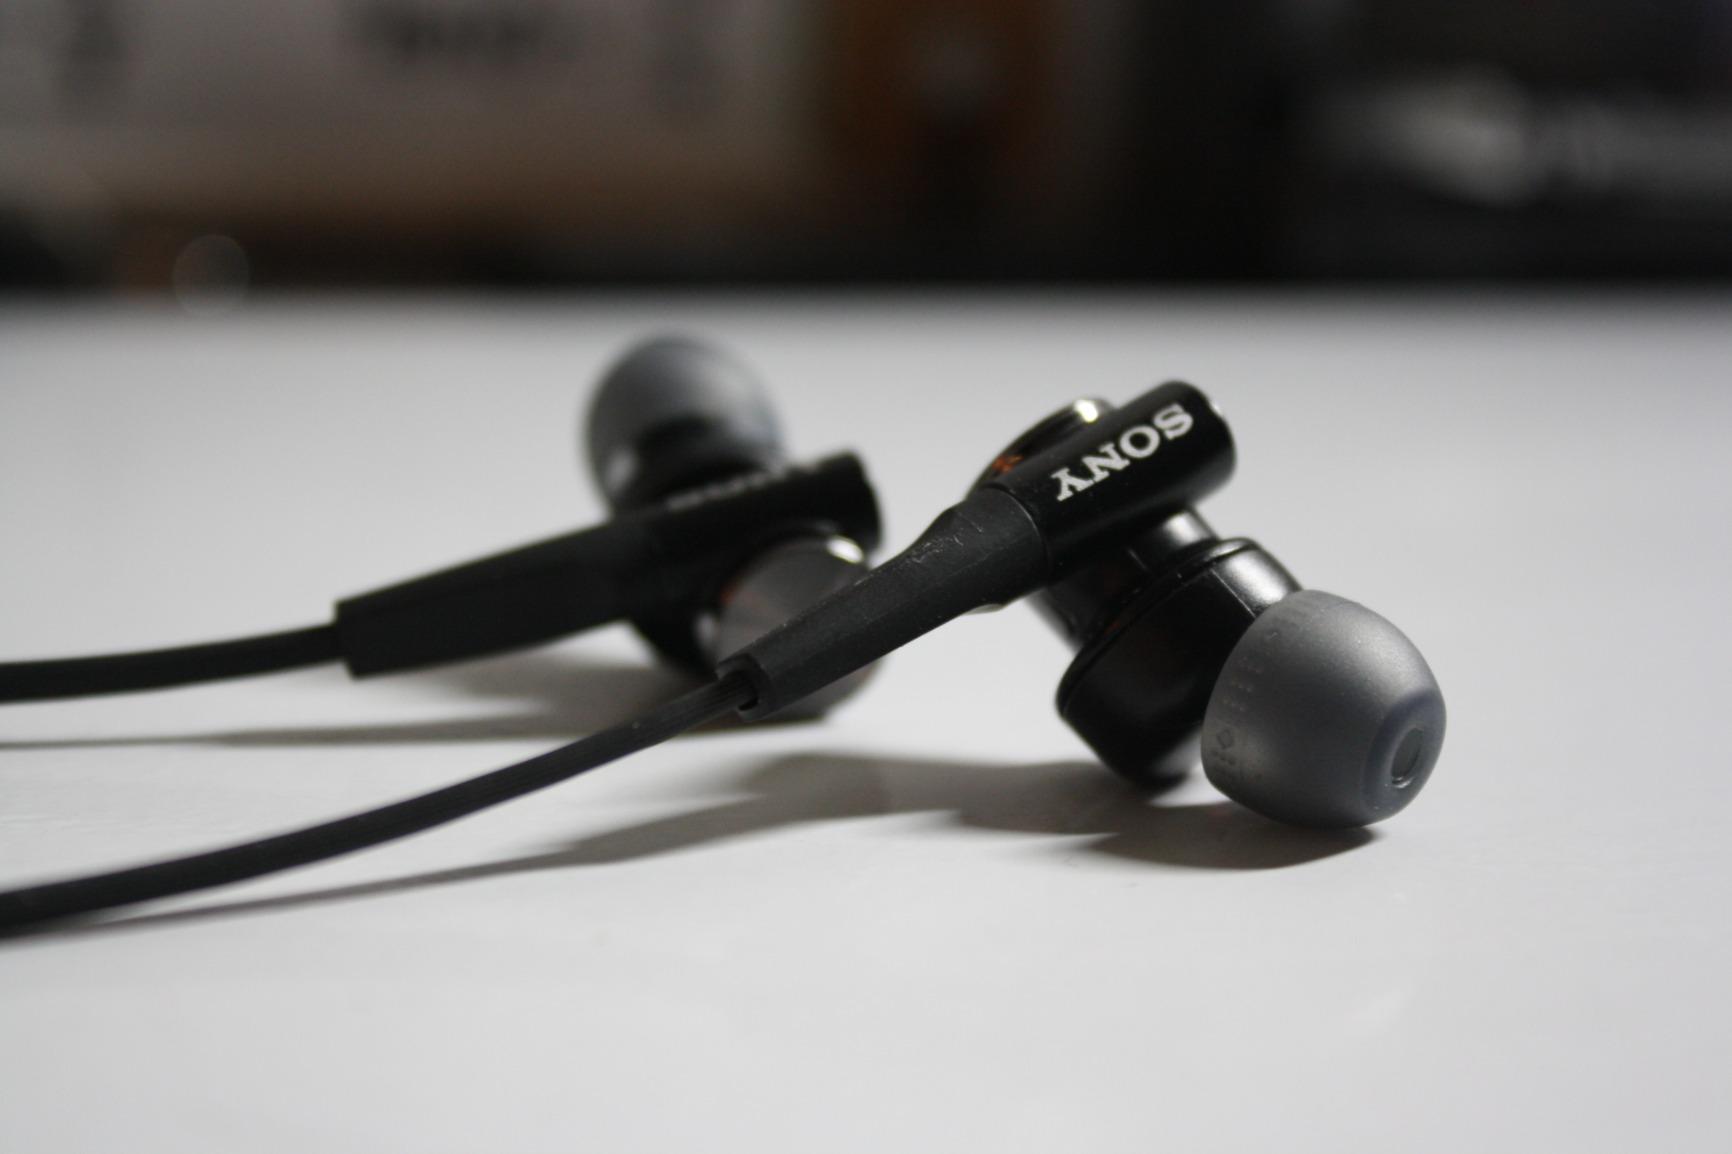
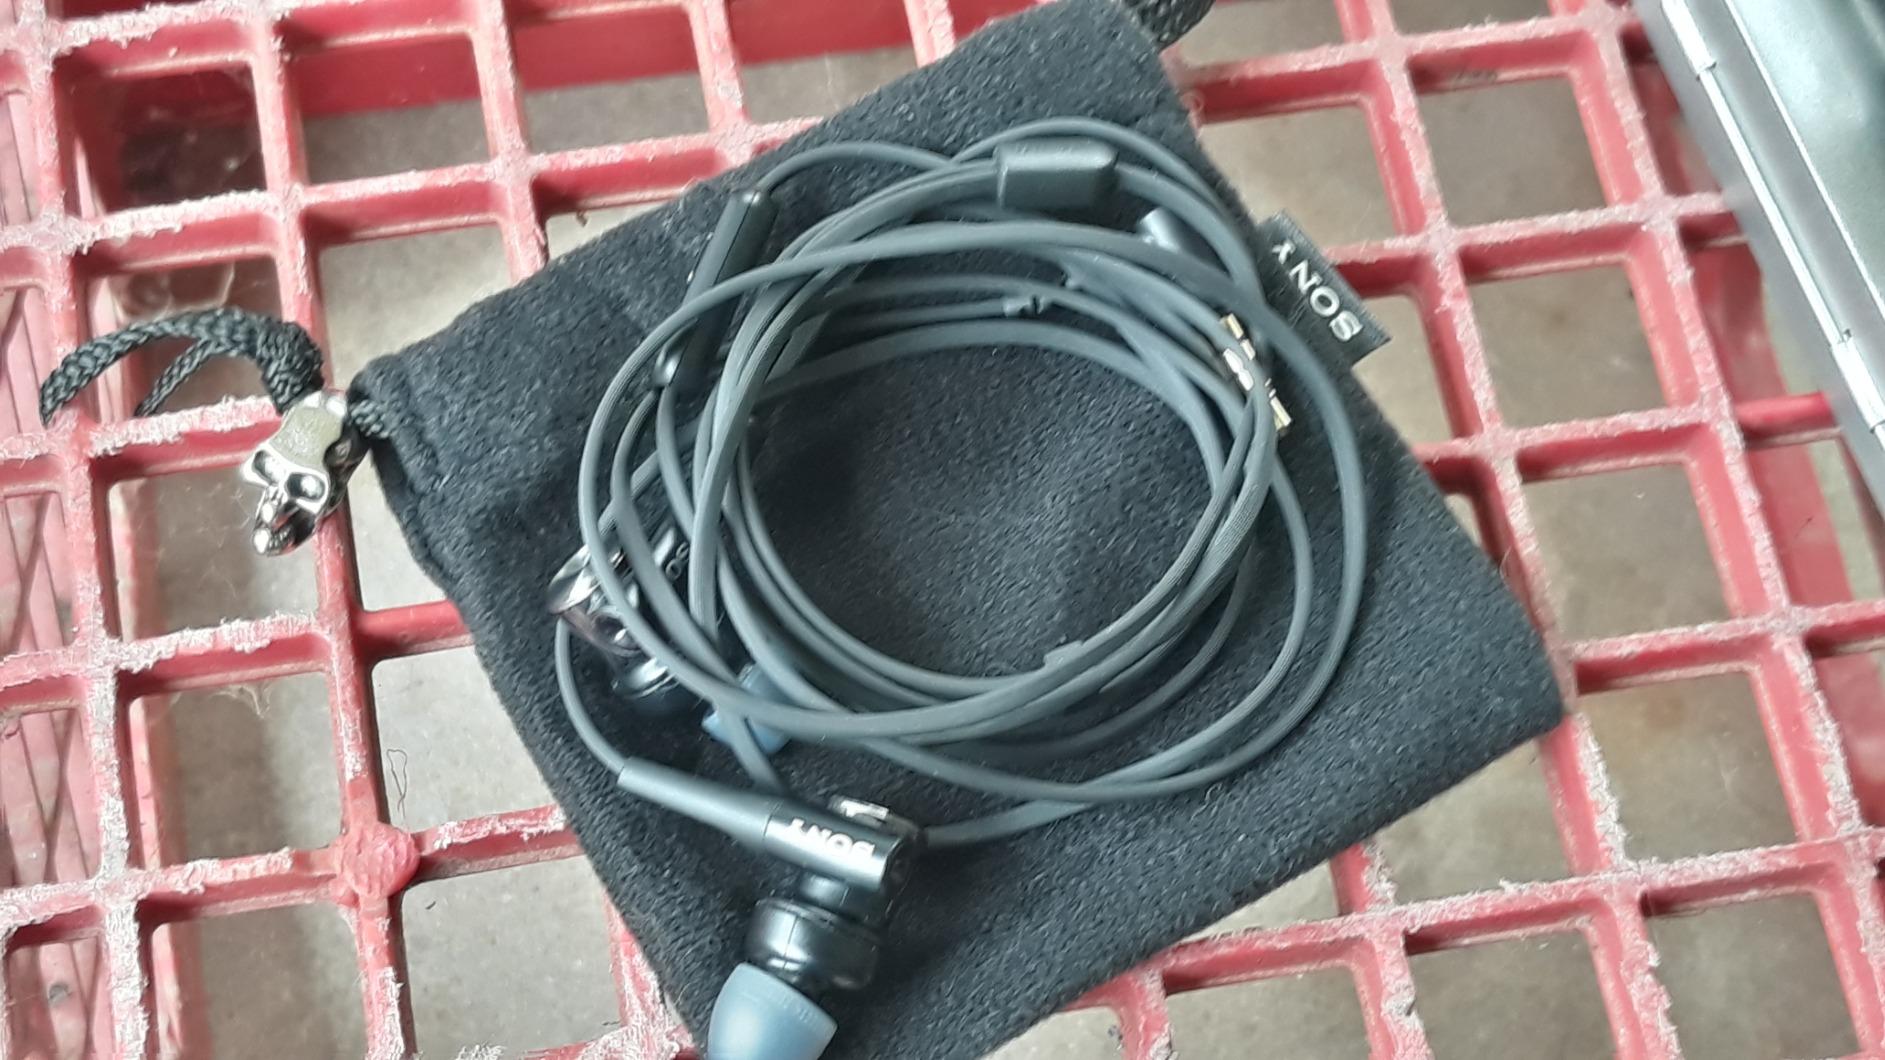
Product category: headphones
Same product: yes